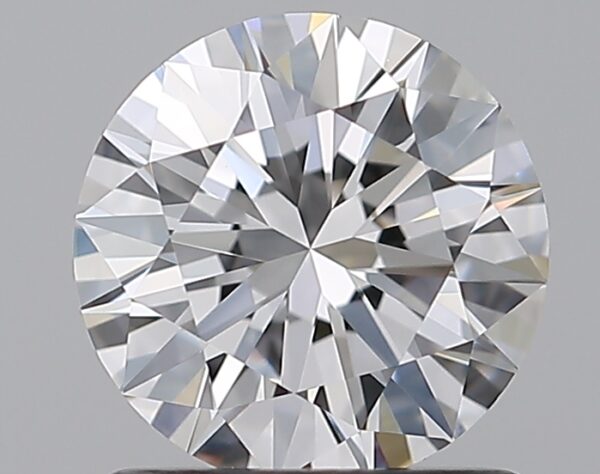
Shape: round
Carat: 1.02
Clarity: VVS1
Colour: D
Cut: EX
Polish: EX
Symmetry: EX
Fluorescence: F
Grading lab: GIA
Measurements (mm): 6.47 x 6.51 x 3.95